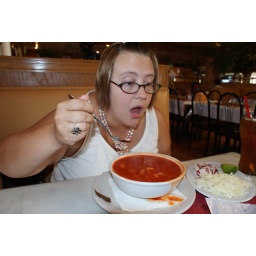
very red posole in a giant bowl